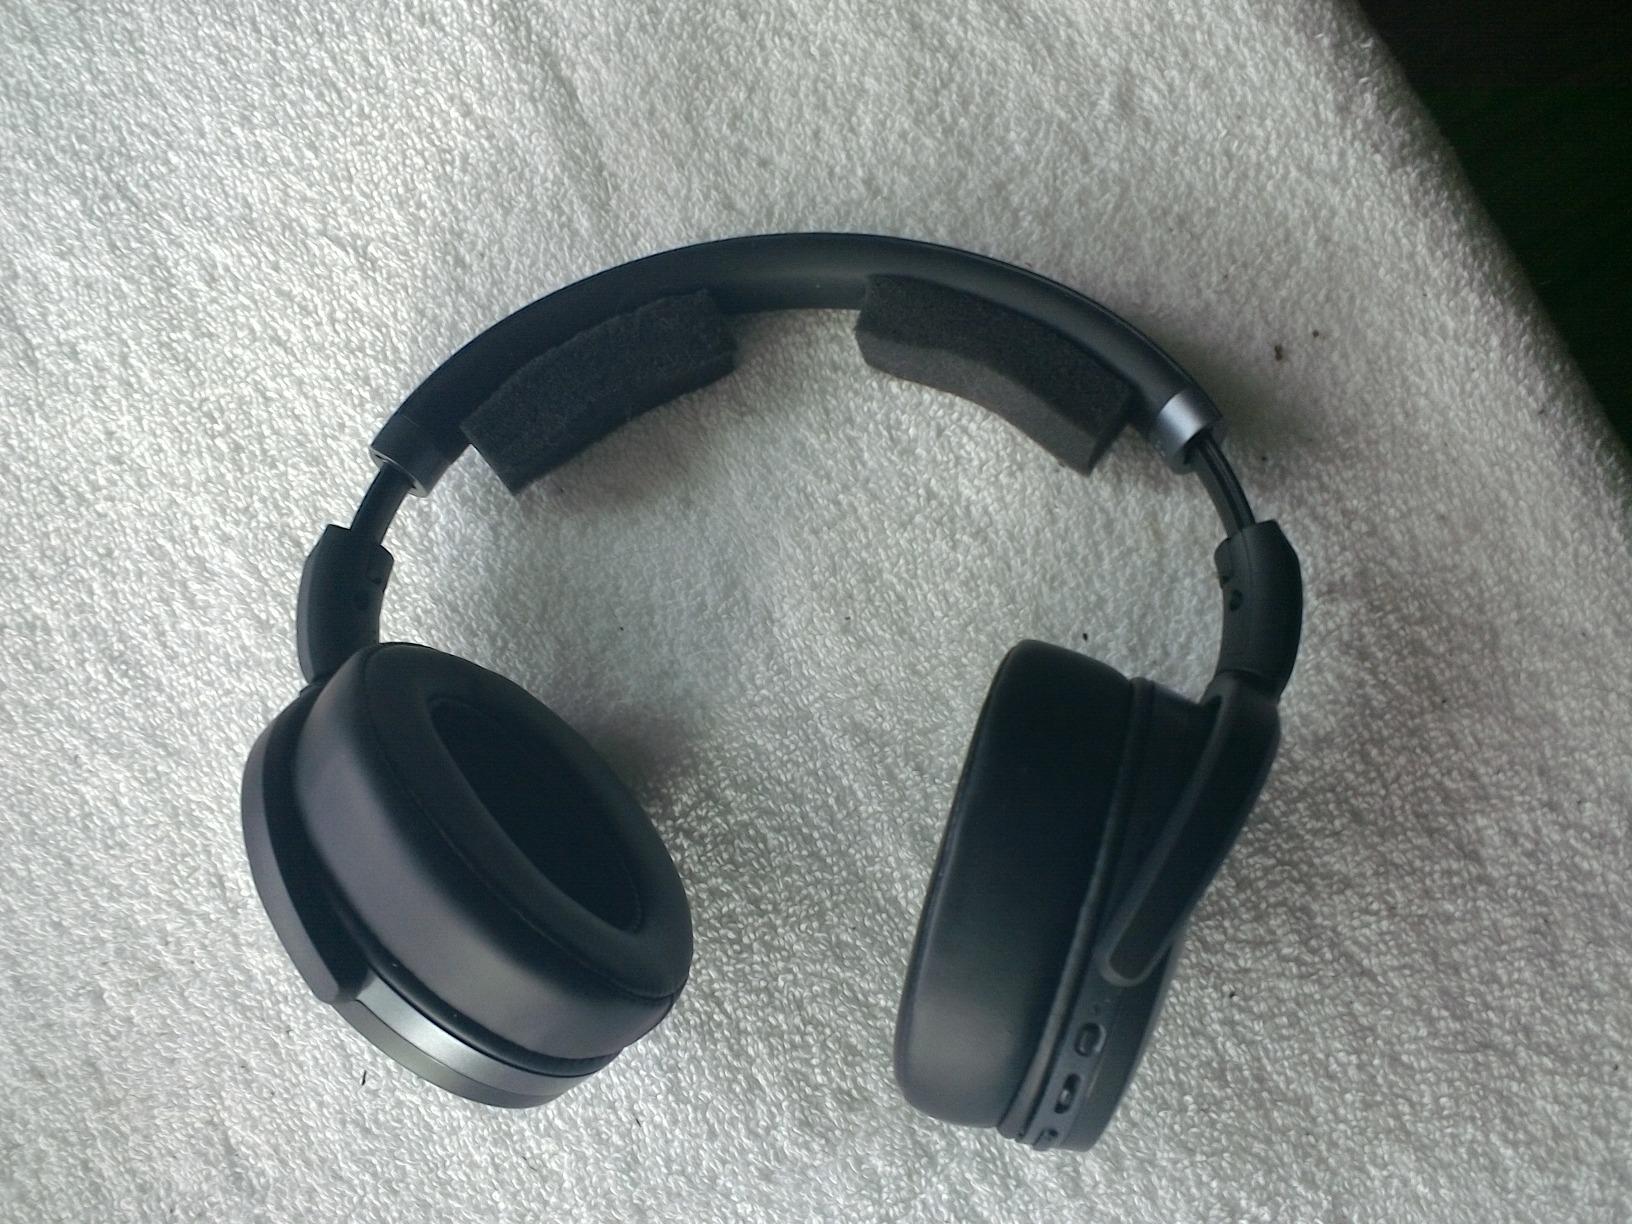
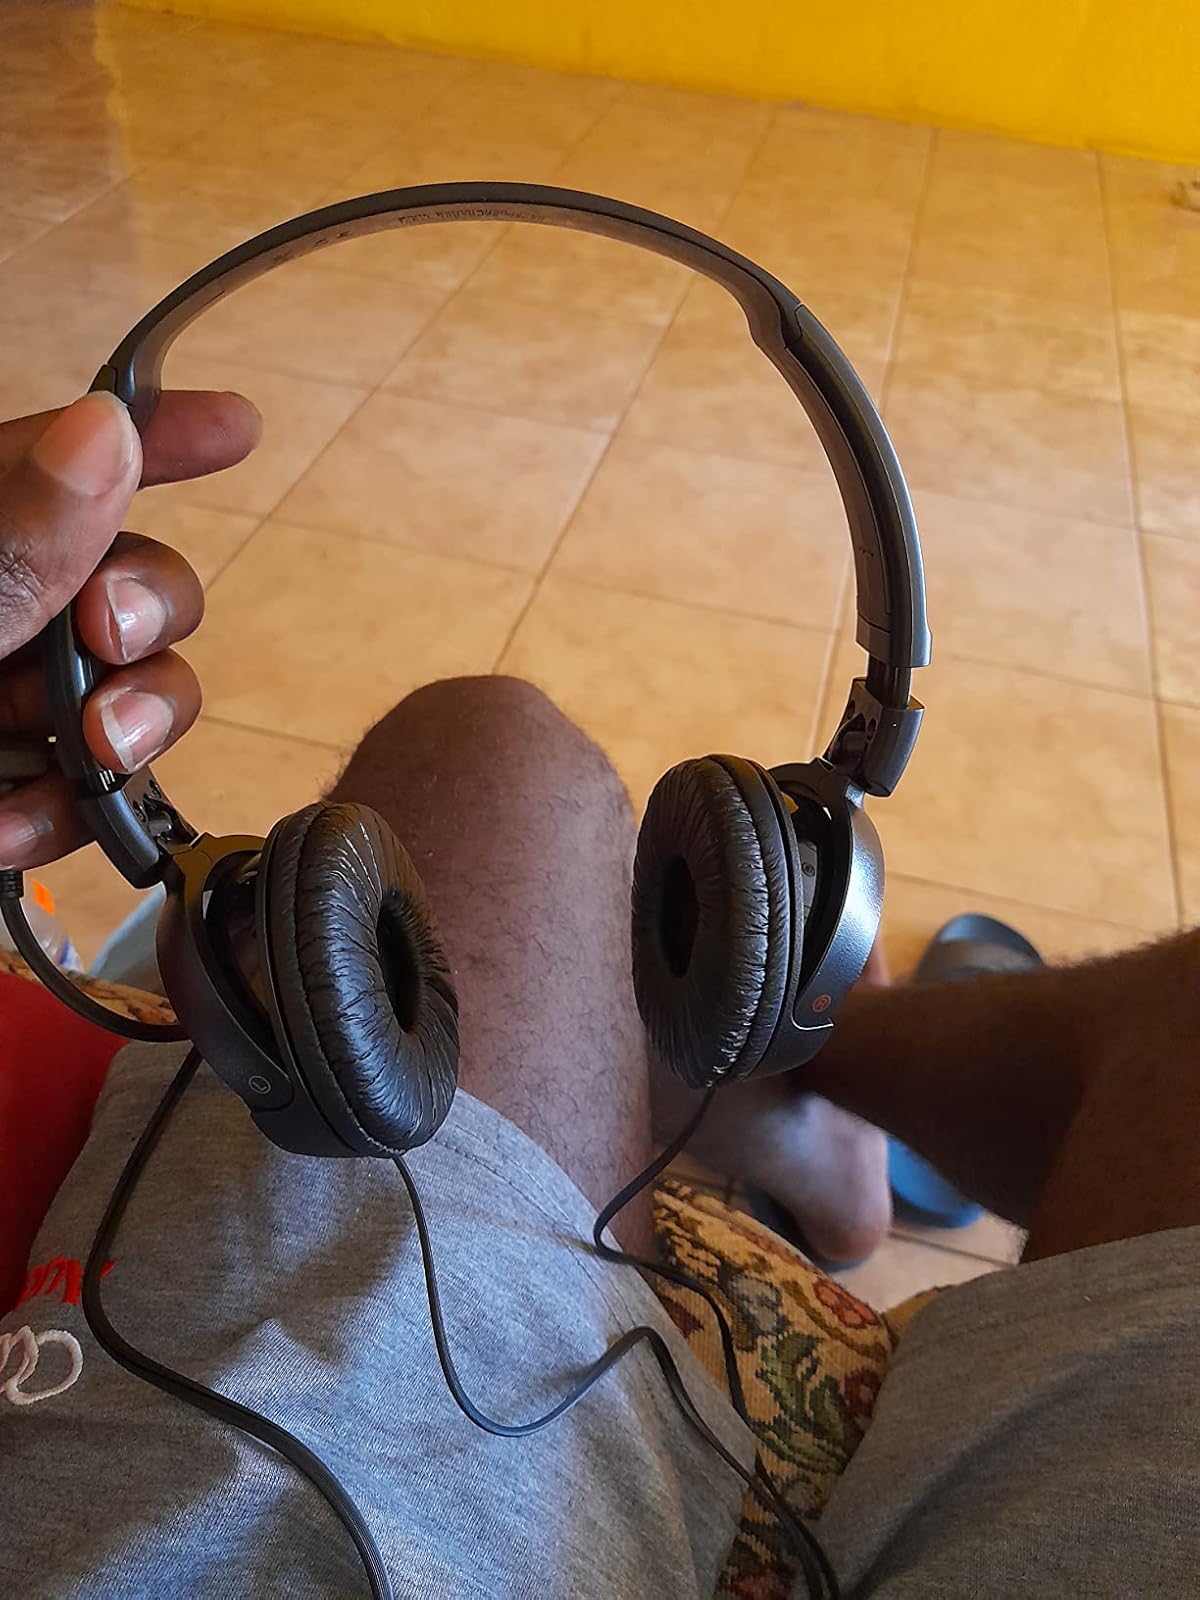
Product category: headphones
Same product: no